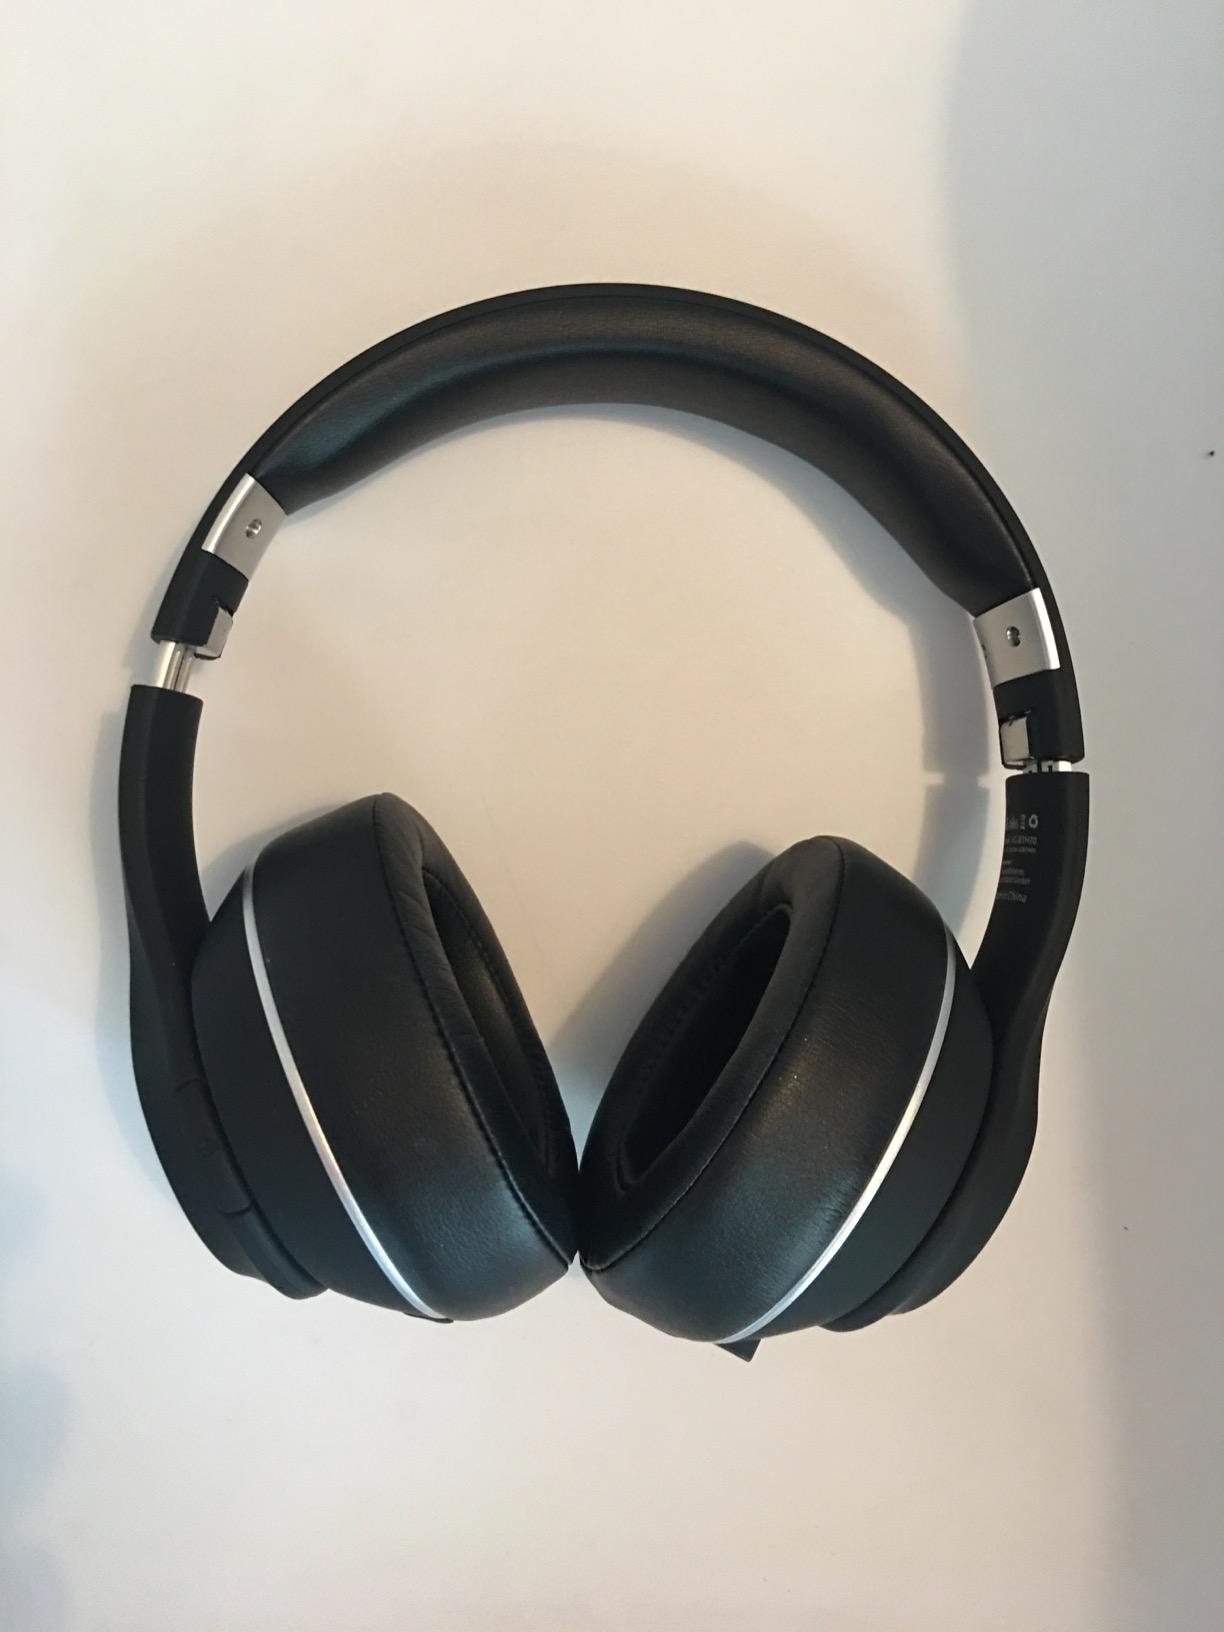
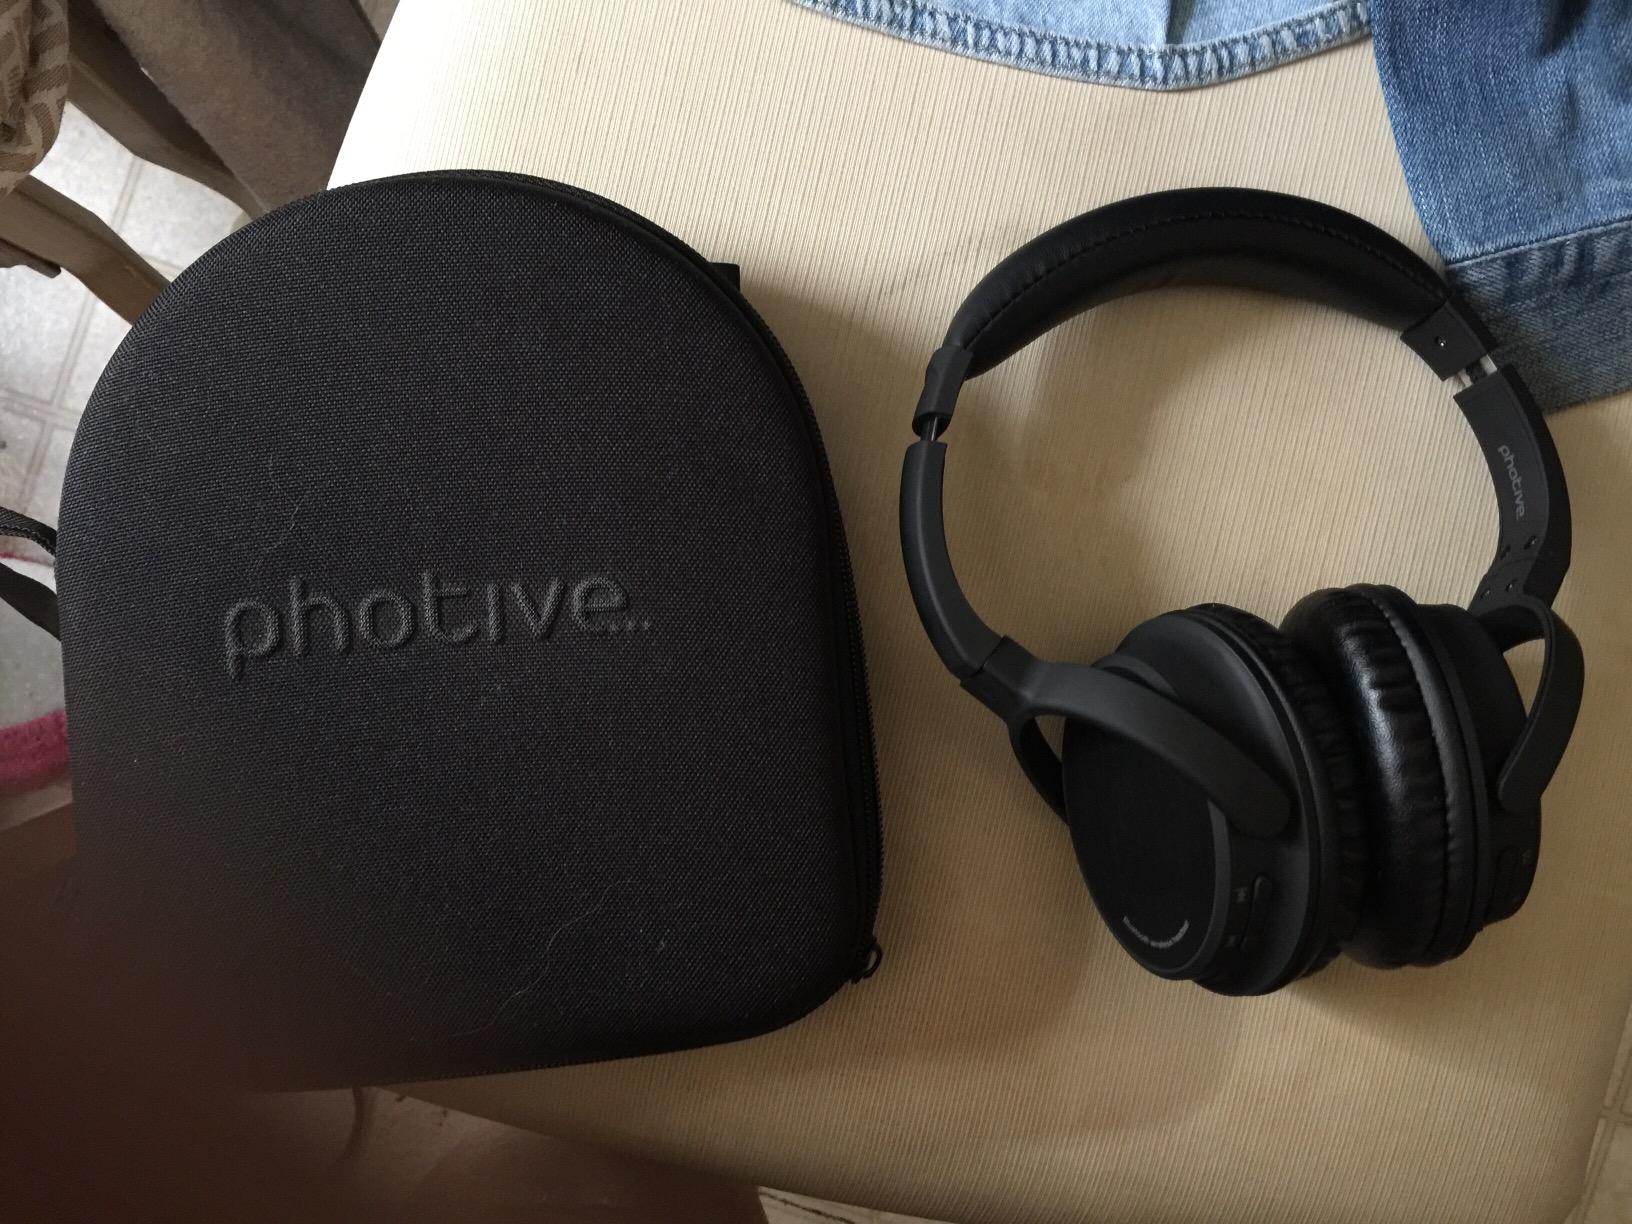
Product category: headphones
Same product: no